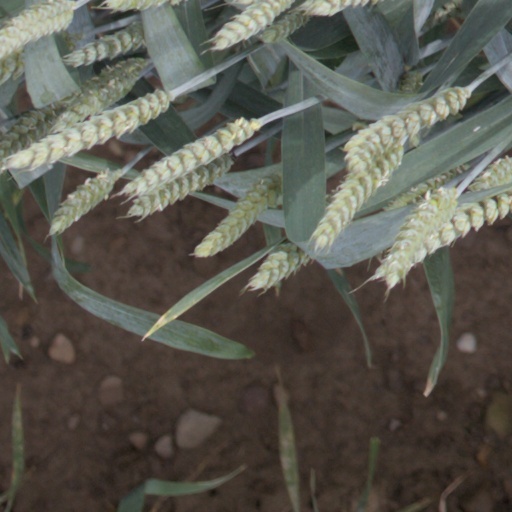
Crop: wheat